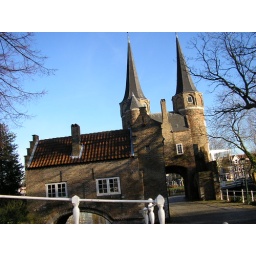
A road house in Delft, and still an active residence today.